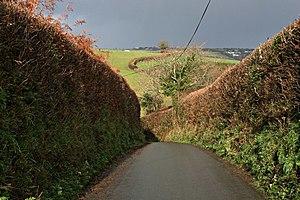
La haie des Cornouailles est une haie bâtie que l’on rencontre dans les Cornouailles, région du sud-ouest de l’Angleterre. Elle consiste généralement en une levée de terre compactée dont les deux faces sont talutées et habillées de pierres et dont le sommet est recouvert de terre ou de gazon. Dans celui-ci on plante parfois des arbustes ou des ajoncs pour servir de brise-vent. Sur les faces latérales poussent des fleurs sauvages.